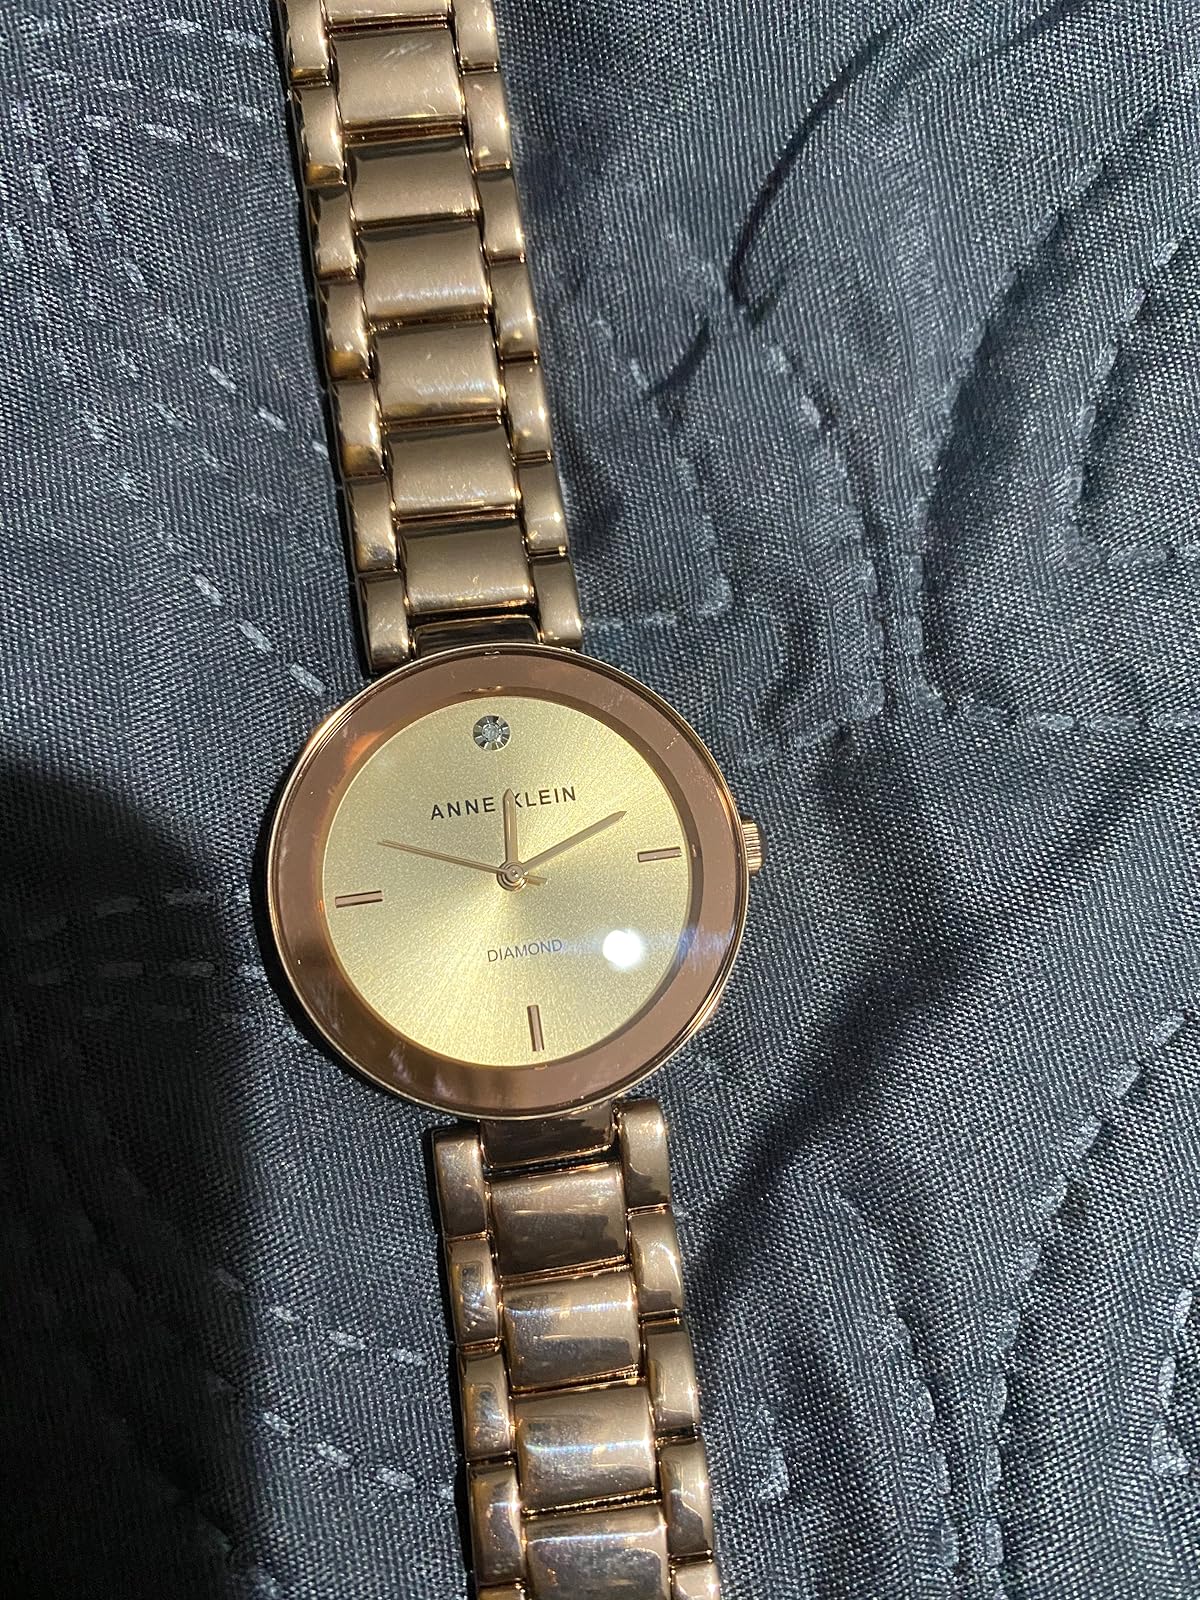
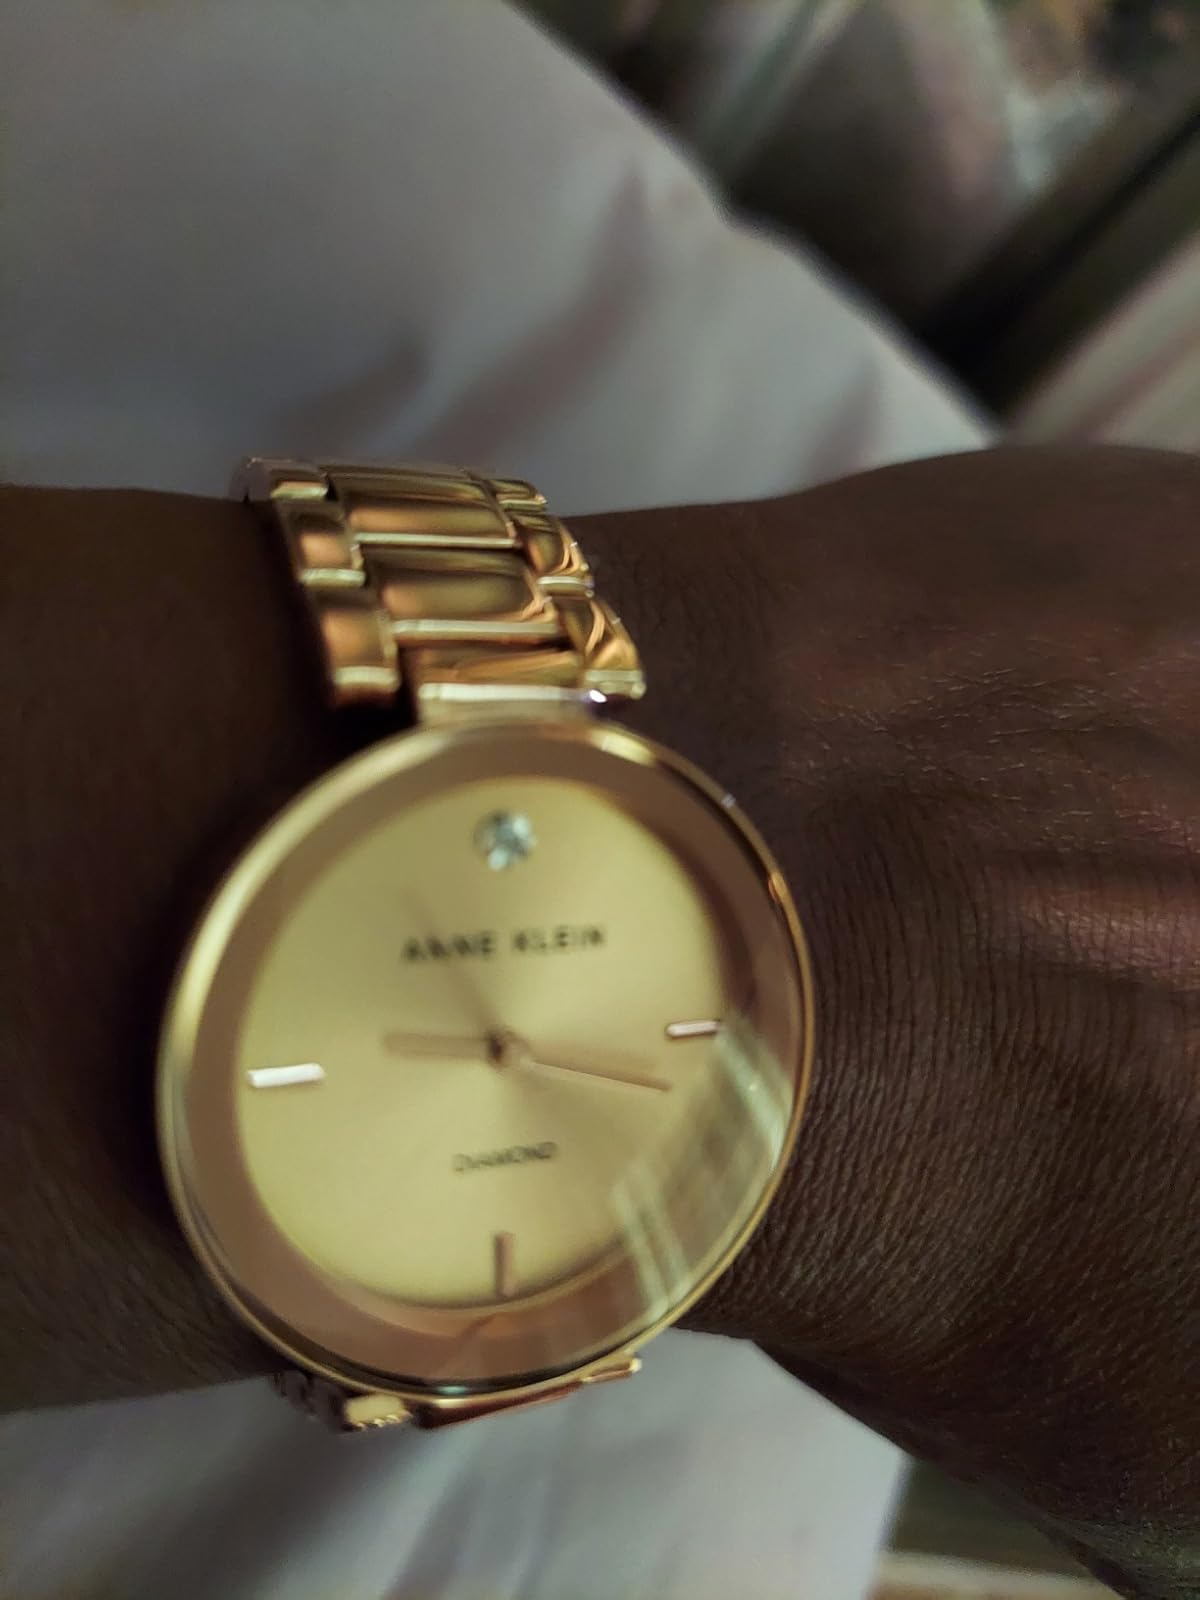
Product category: accessories_watch
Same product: yes